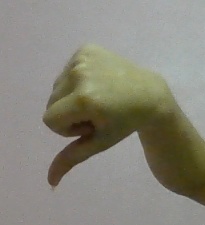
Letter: waw